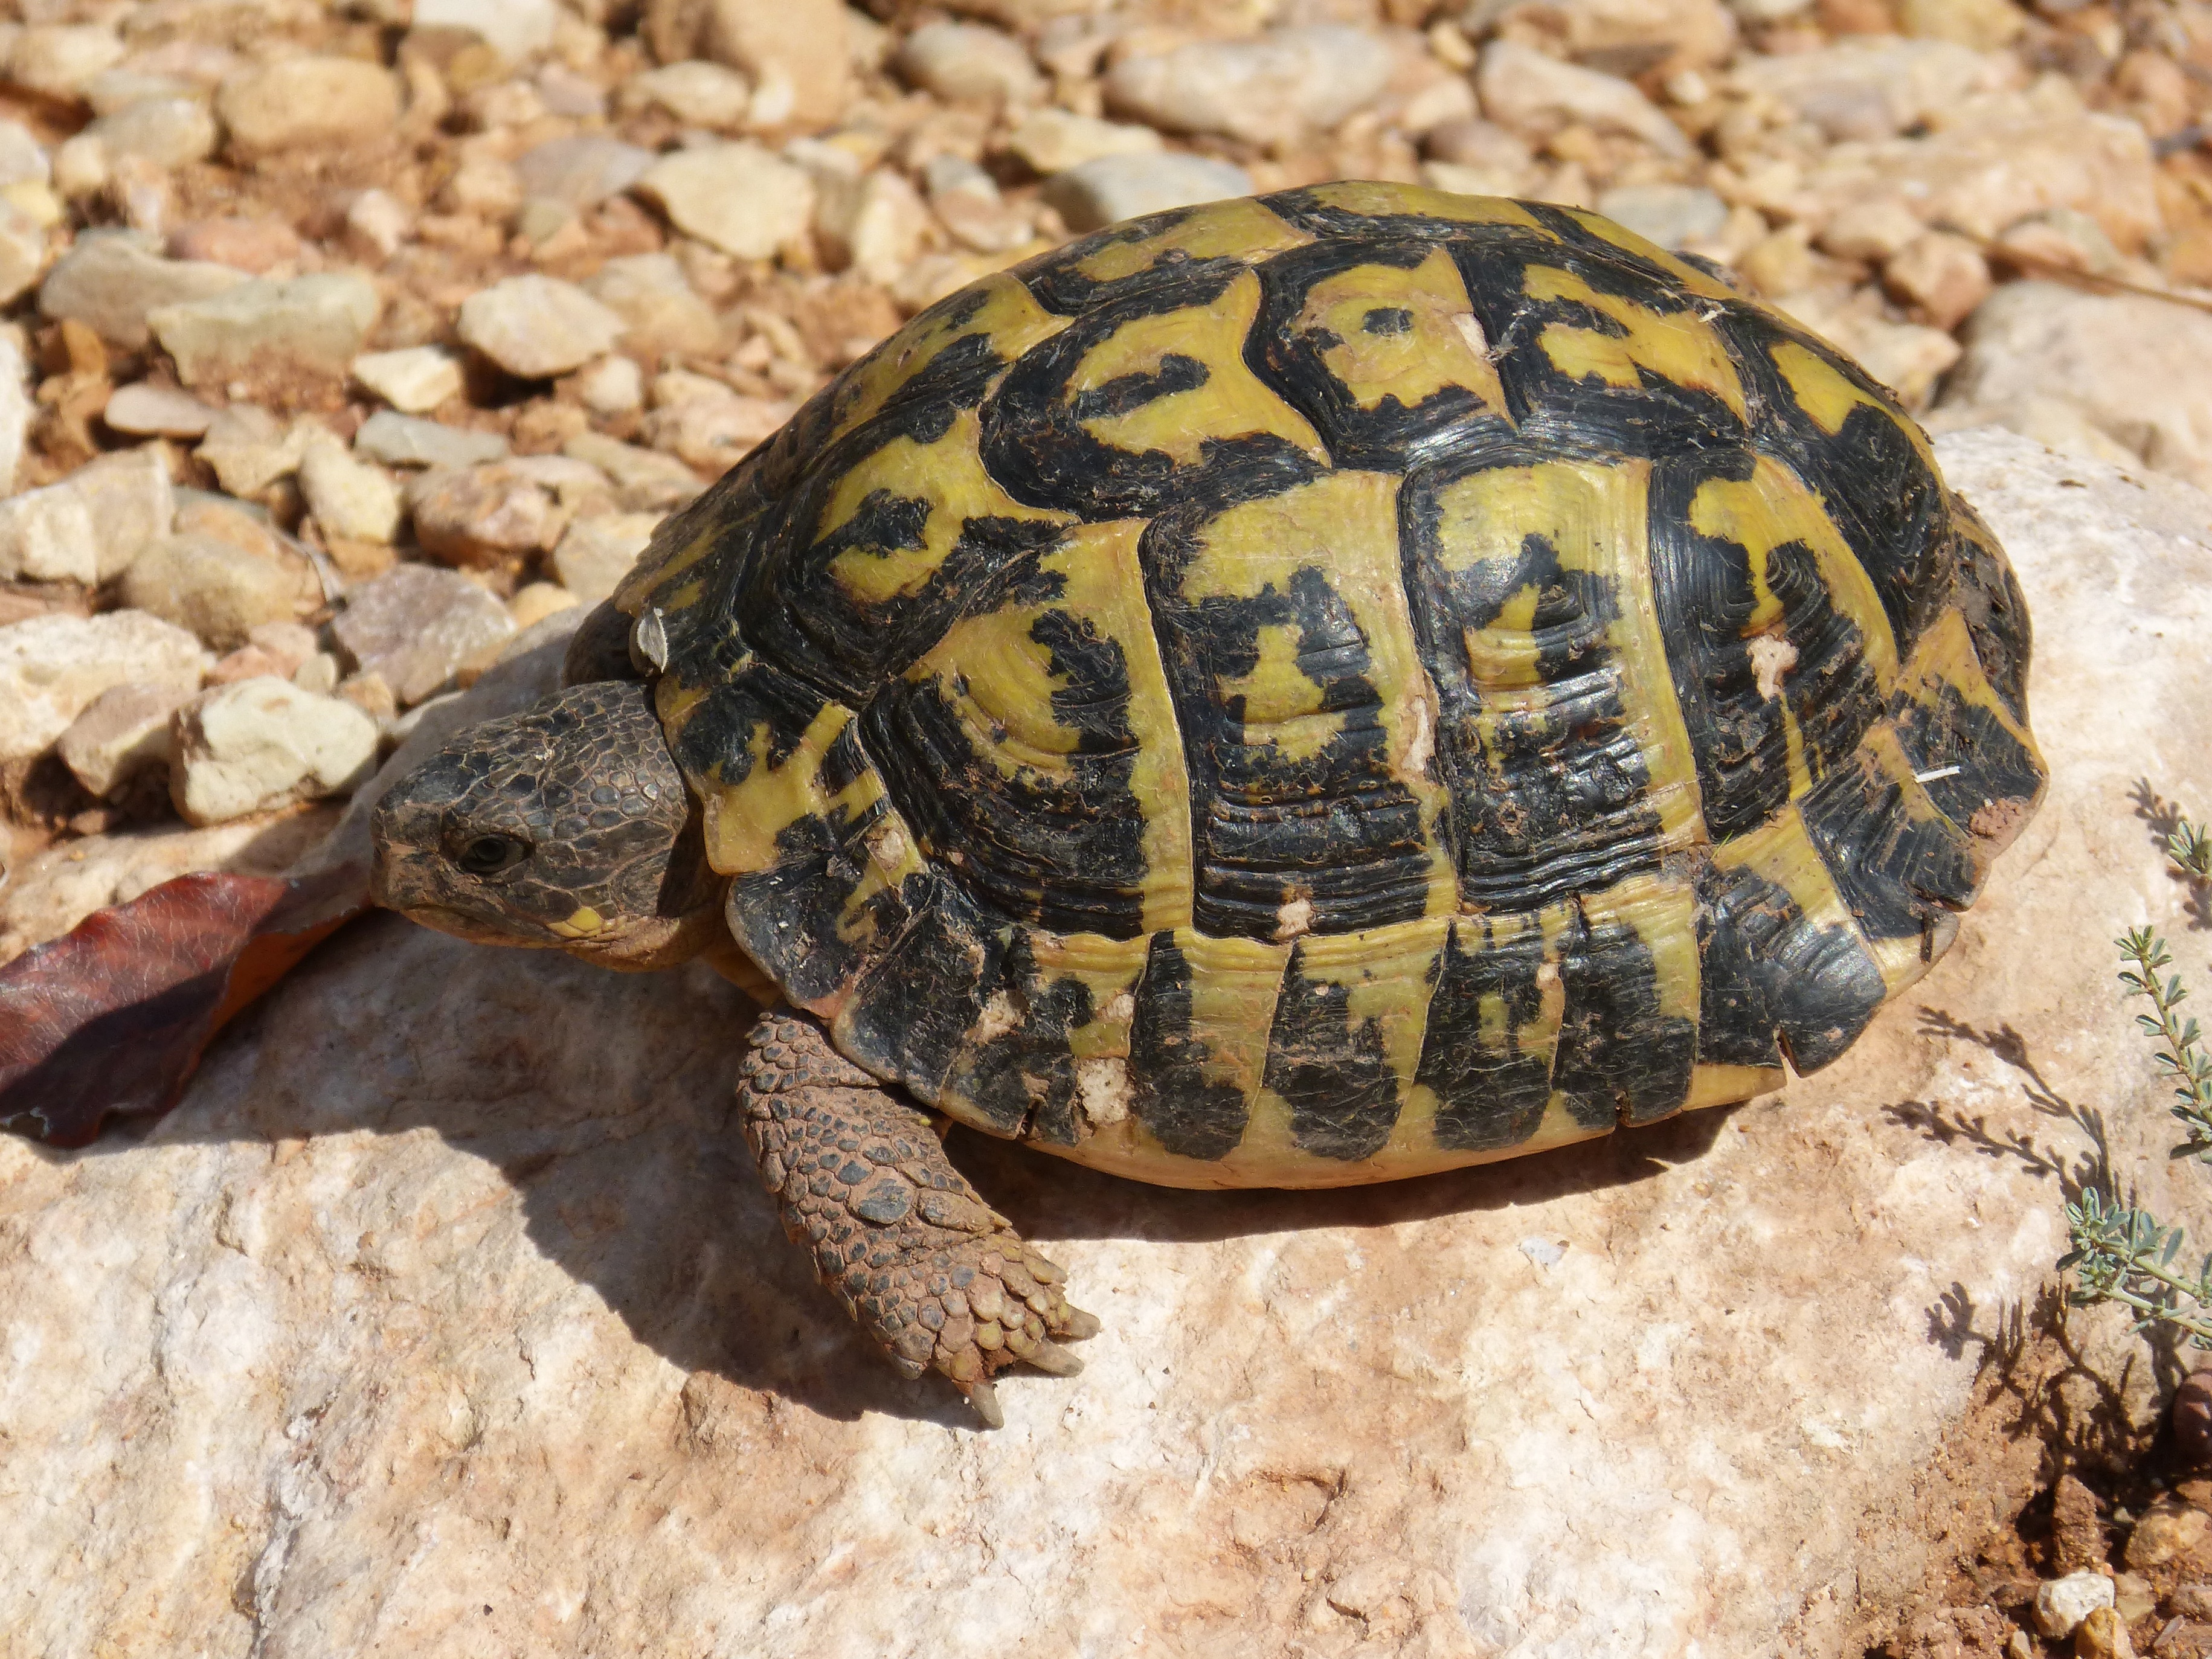
wildlife, turtle, reptile, fauna, tortoise, vertebrate, box turtle, montsant, priorat, amphibious, mediterranean tortoise, land turtle, emydidae